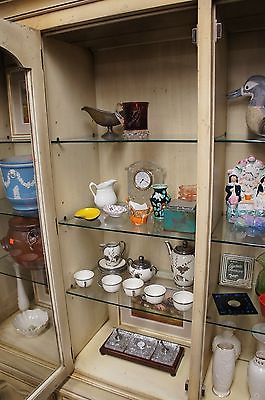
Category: cabinet